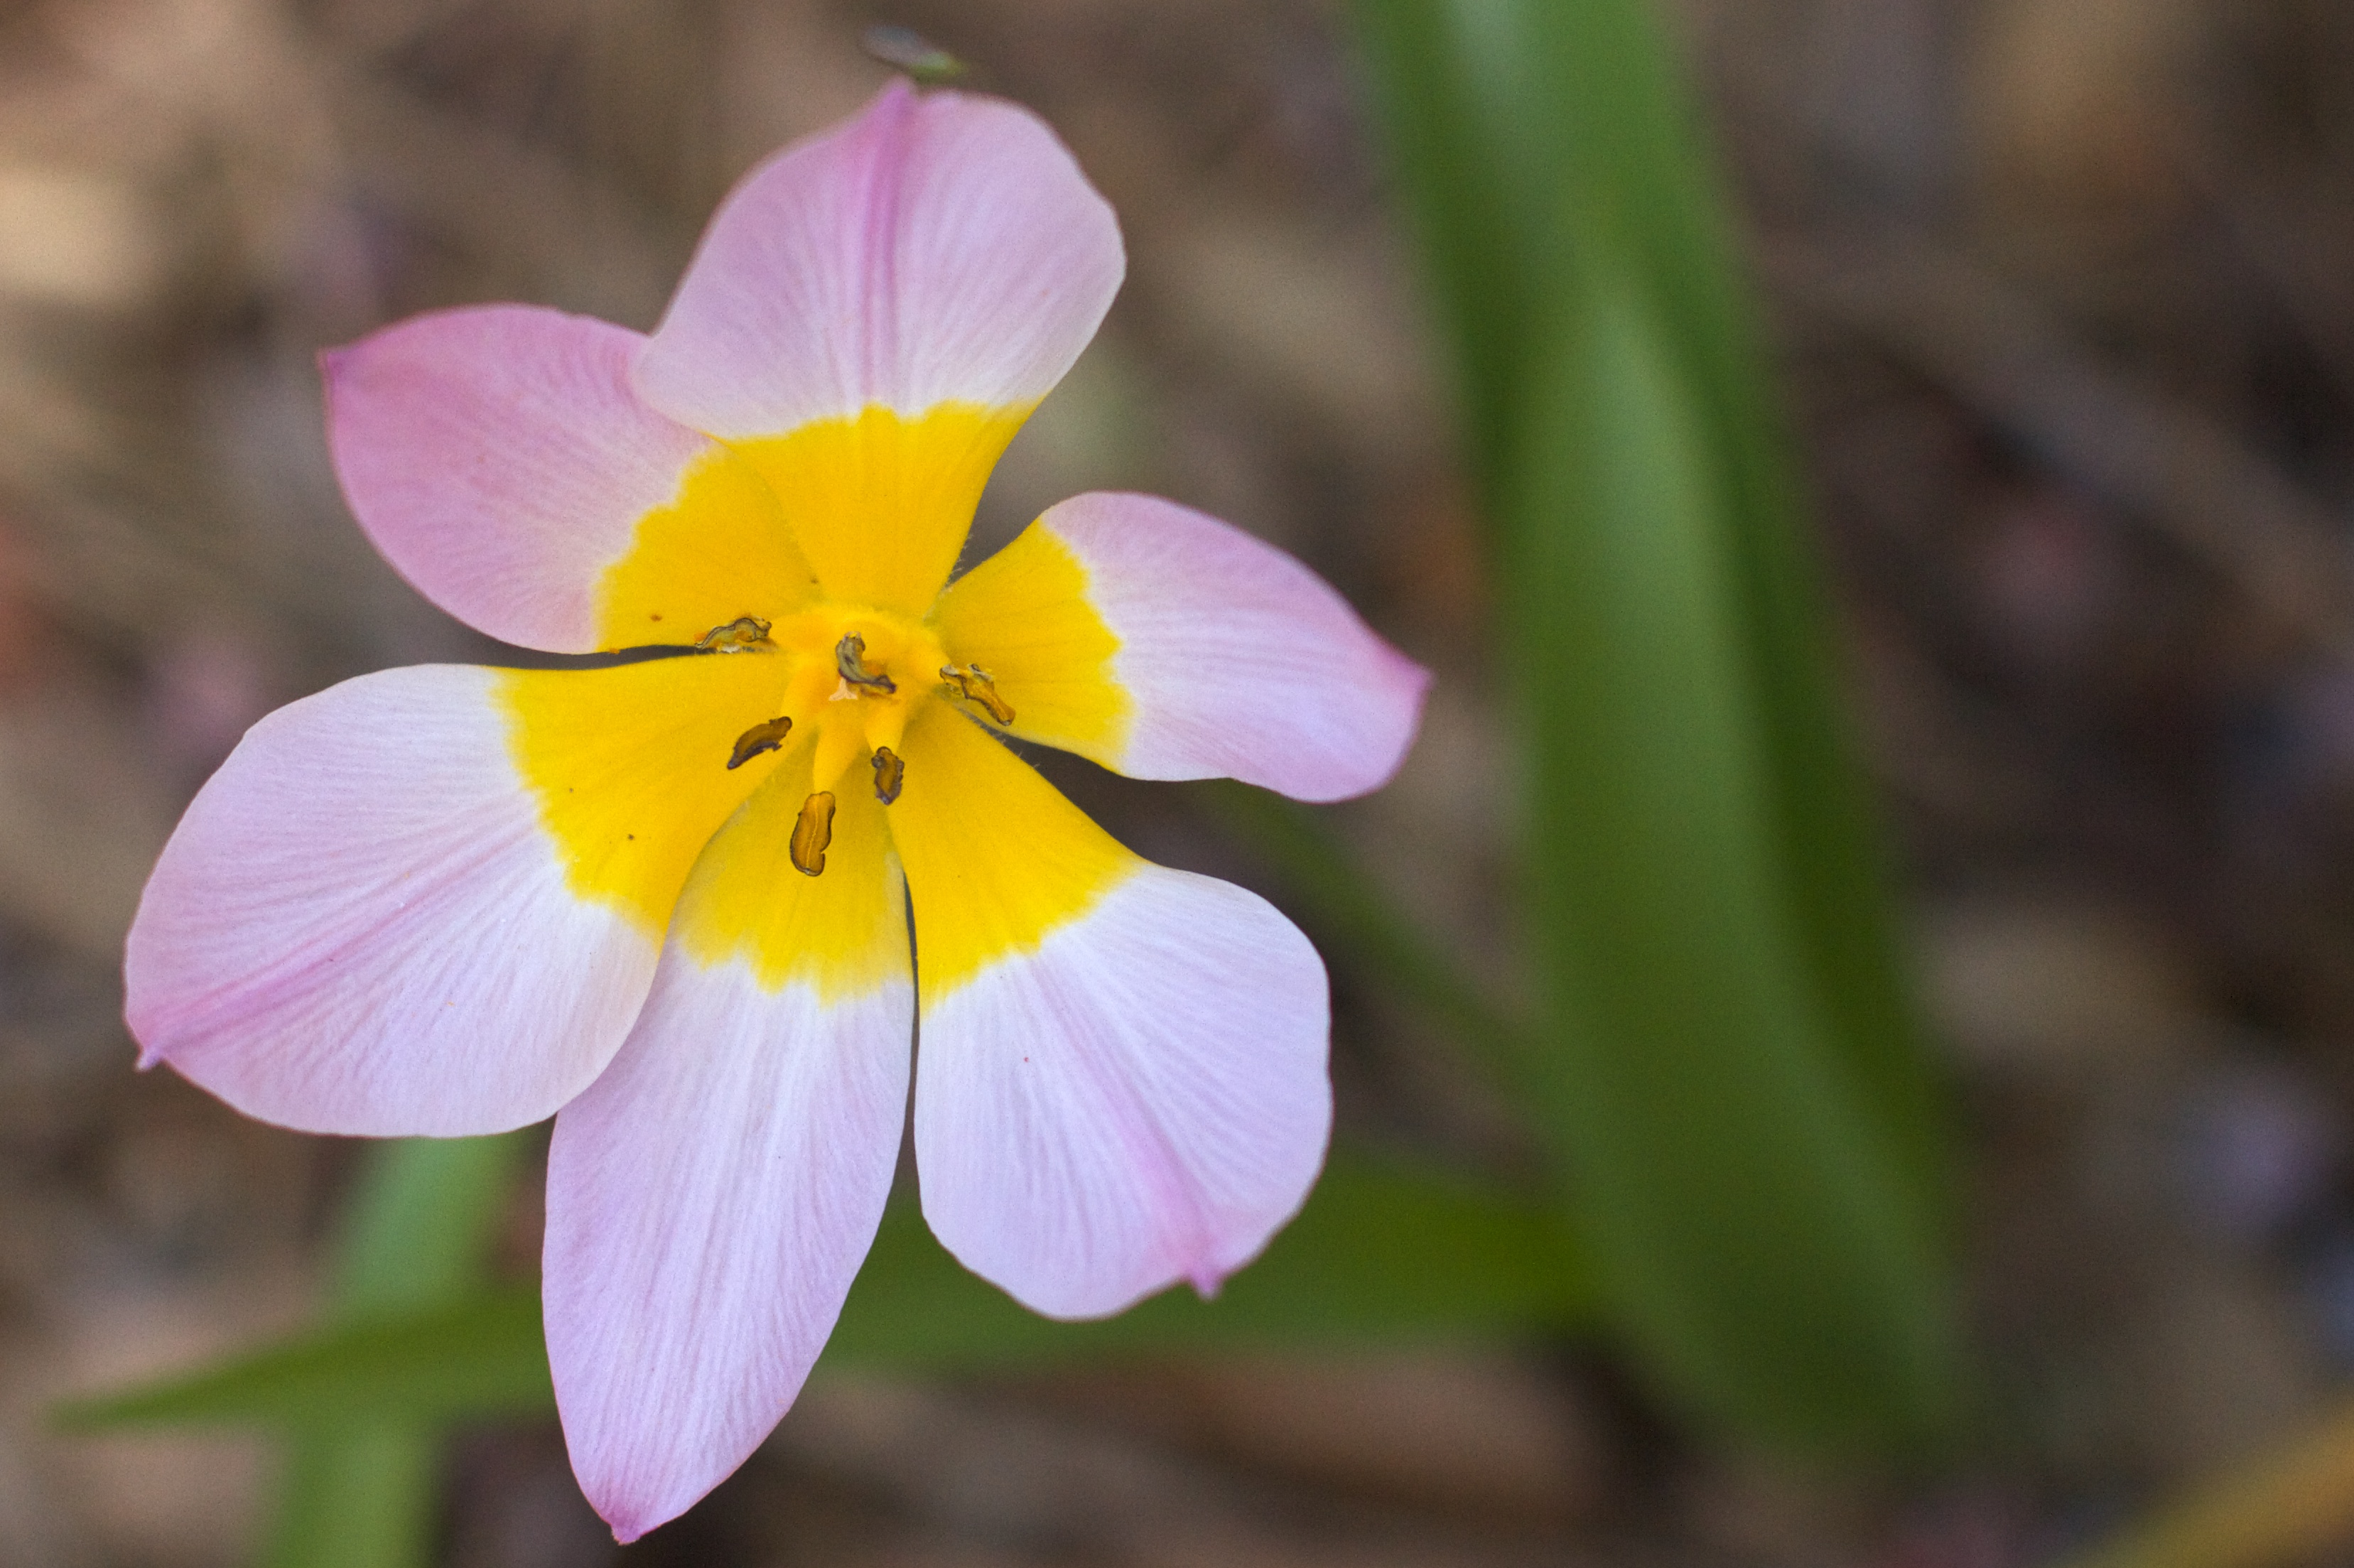
plant, flower, petal, botany, yellow, flora, wildflower, eye, macro photography, flowering plant, land plant, violet family